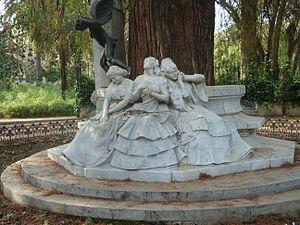
Séville est une ville du Sud de l’Espagne, capitale de la province de Séville et de la communauté autonome d’Andalousie.